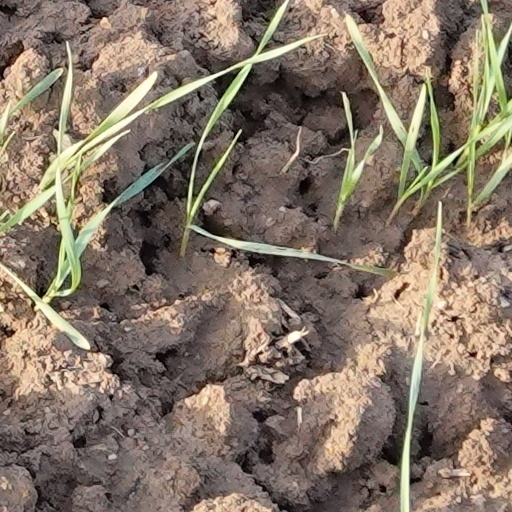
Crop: wheat